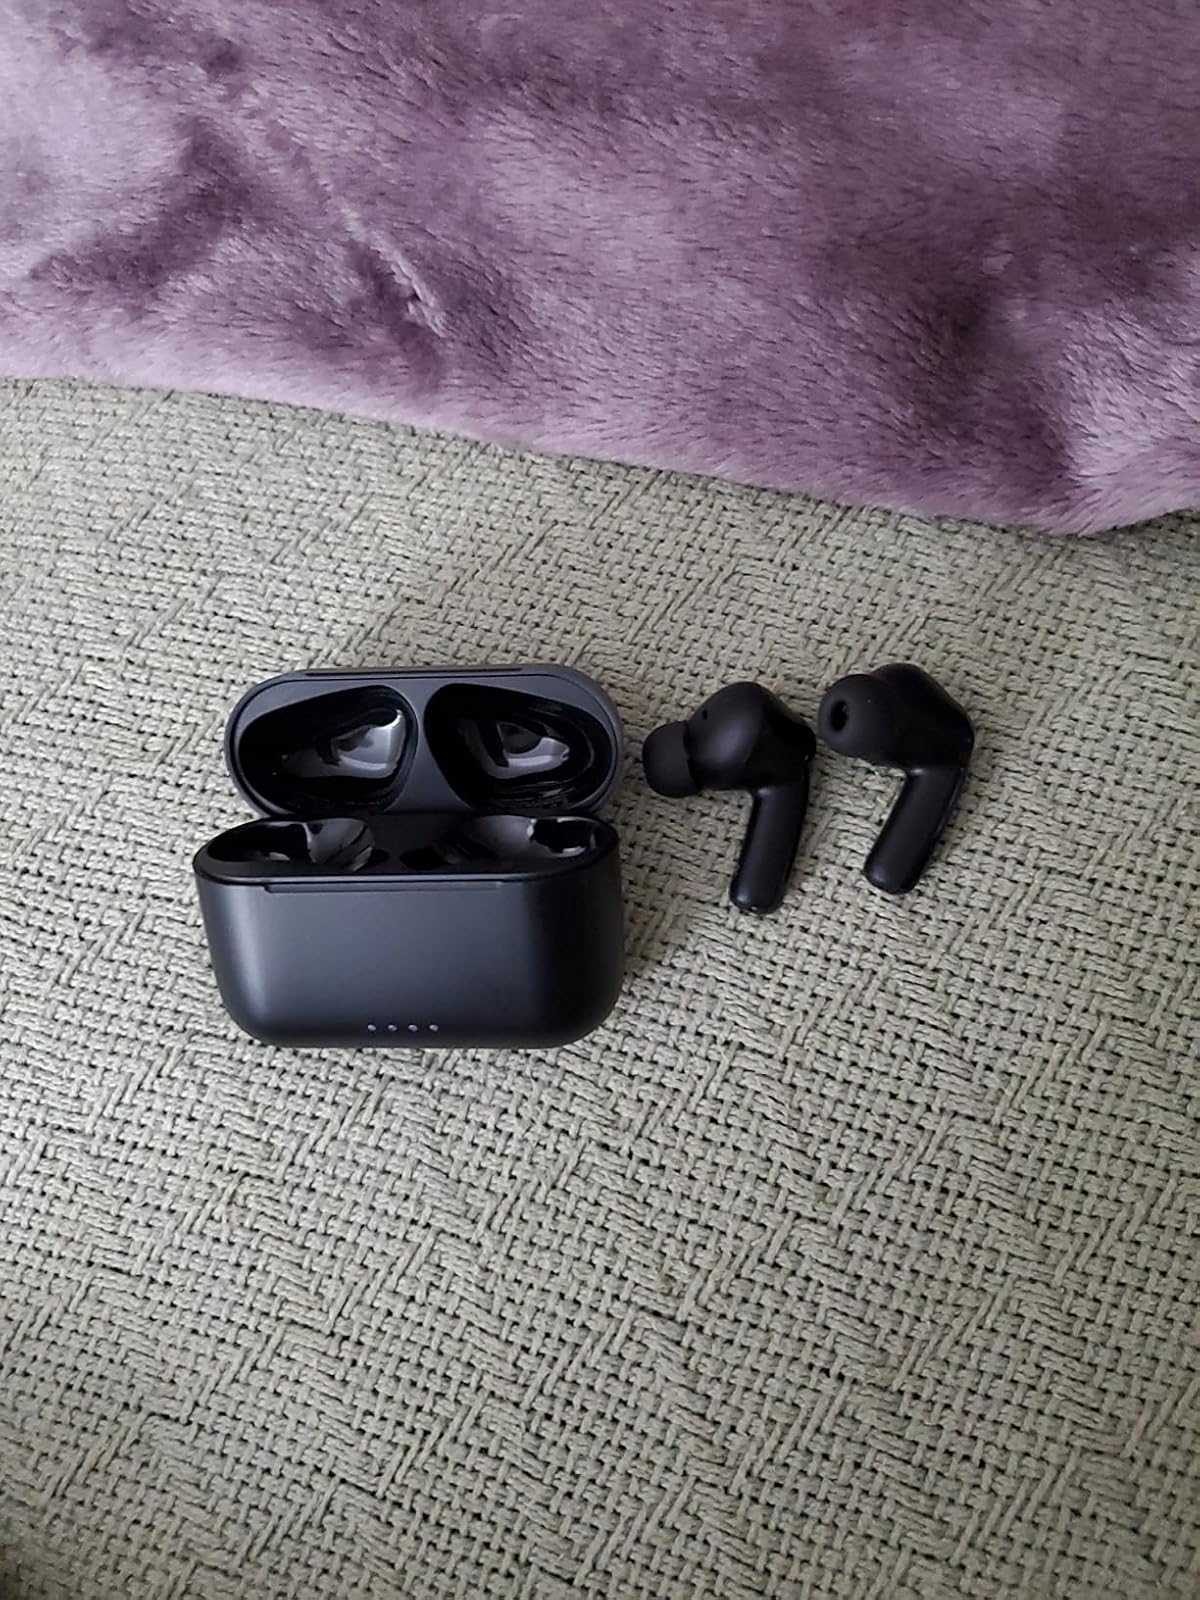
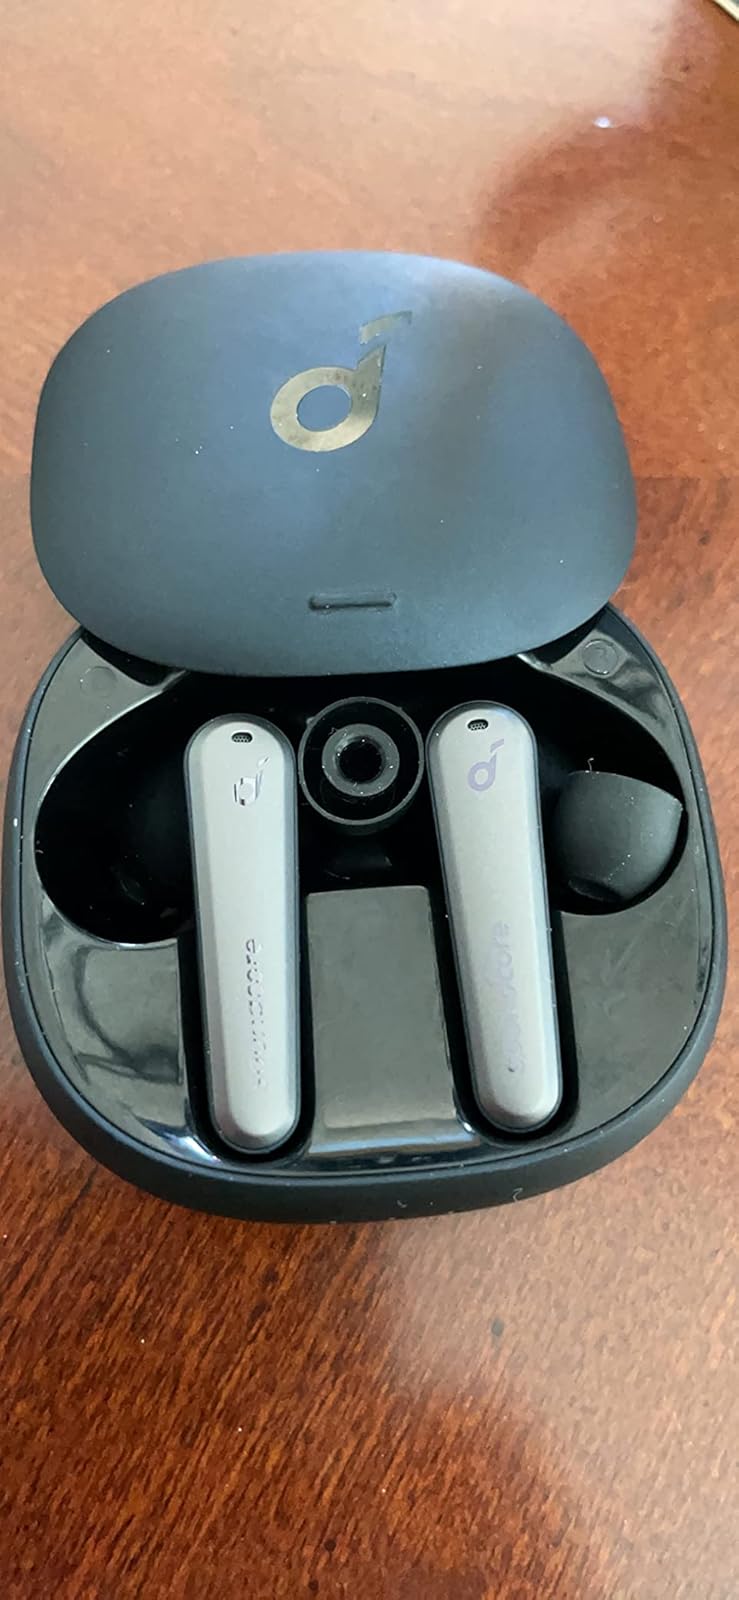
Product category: earbuds
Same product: no